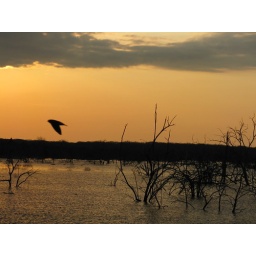
I took this pic from the bridge over Cooper Lake near my Dad's house